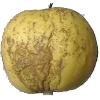
Label: Apple Golden 1